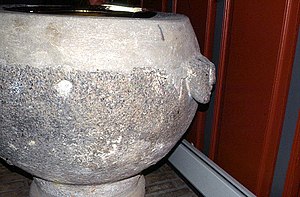
Bigum Kirke
Døbefonten
Bigum Kirke, døbeefont
Bigum Kirke ligger i Bigum Sogn, før Nørlyng Herred Viborg Amt, nu Viborg Kommune, Region Midtjylland. Kirken ligger smukt men ret isoleret ned til Tjele Langsø. Umiddelbart kan det virke underligt, at områdets få gårde har haft behov for en kirke på stedet, når man blot tre kilometer væk har kunnet søge Lindum Kirke. Men tidligere havde gårdene mange piger og karle, så blot få gårde kunne fylde en kirke af Bigums størrelse. Kirken består af romansk kor og skib opført i af fint tilhugne kvadre over skråkantsokkel, formodentlig bygget omkring 1150. To romanske vinduer er bevaret i koret, sydvinduet er tilmuret men nordvinduet benyttes stadig. Tårnet er opført i sengotisk tid, våbenhuset er opført i nyere tid. Kvaderstensmuren blev en del omlagt ved en restaurering i 1874.